La Reine Margot (novel)

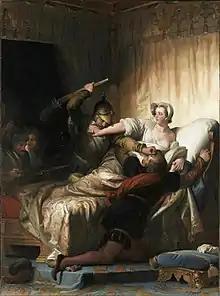
Cover

La Reine Margot (English: Queen Margot is a historical novel written in 1845 by Alexandre Dumas, père. Although it is based on real characters and events, certain aspects of "La Reine Margot" may be inconsistent with the historical record; historians have attributed that to artistic licence and the fact that Dumas might have been influenced by propaganda against certain historical figures, notably Catherine. Written in French, it was almost immediately translated into English, first anonymously and soon afterward publicly by David Bogue as "Marguerite de Valois: An Historical Romance".